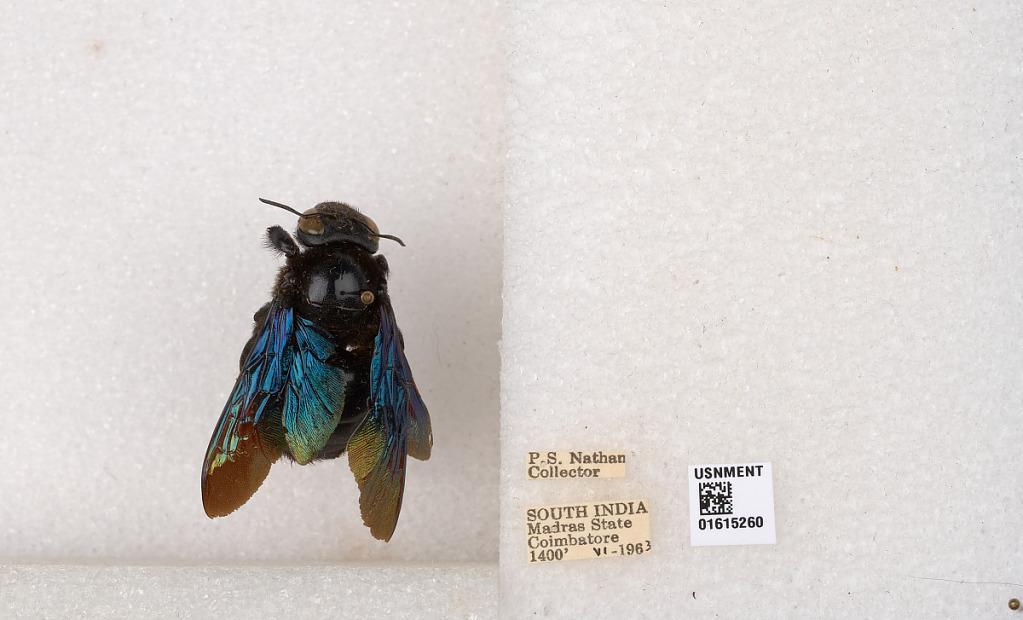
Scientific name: Xylocopa (Biluna) auripennis auripennis Lepeletier
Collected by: P. Nathan
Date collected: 1963-6-1
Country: India
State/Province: Tamil Nadu
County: Coimbatore
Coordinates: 10.9955, 76.9034